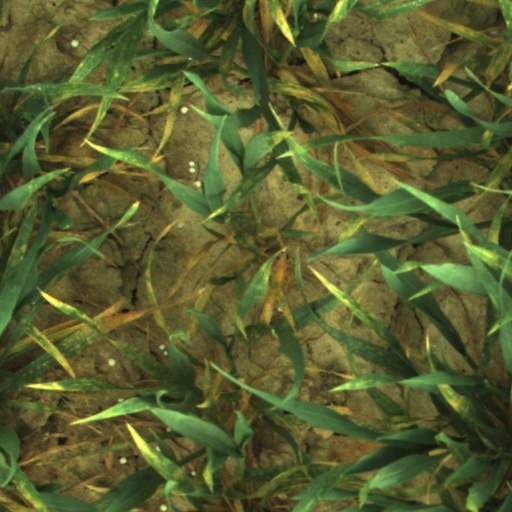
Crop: wheat